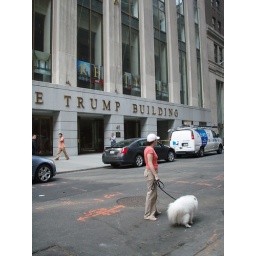
A dog taking a poo in front of the Trump building